2 Area Support Group Signal Squadron

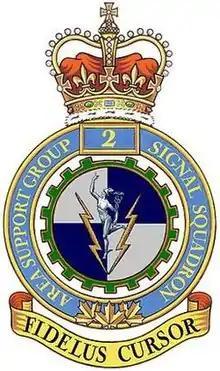

2 Area Support Group Signal Squadron (2 ASG Sig Sqn) was a Regular Force Army unit within the Canadian Forces. The squadron was responsible for delivering secure and non-secure communication and information systems across Land Force Central Area (LFCA). The squadron's parent formation was 2 Area Support Group (2 ASG). Although an Army unit, for service delivery the squadron aligned itself to an ITIL framework for business processes and a common lexicon with industry partners.